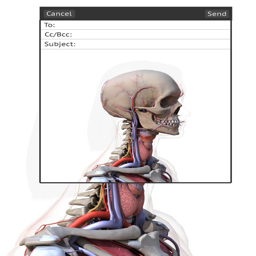
human anatomy atlas : premium 3d visual guide for skeleton and bones , joints muscles - the complete screenshot